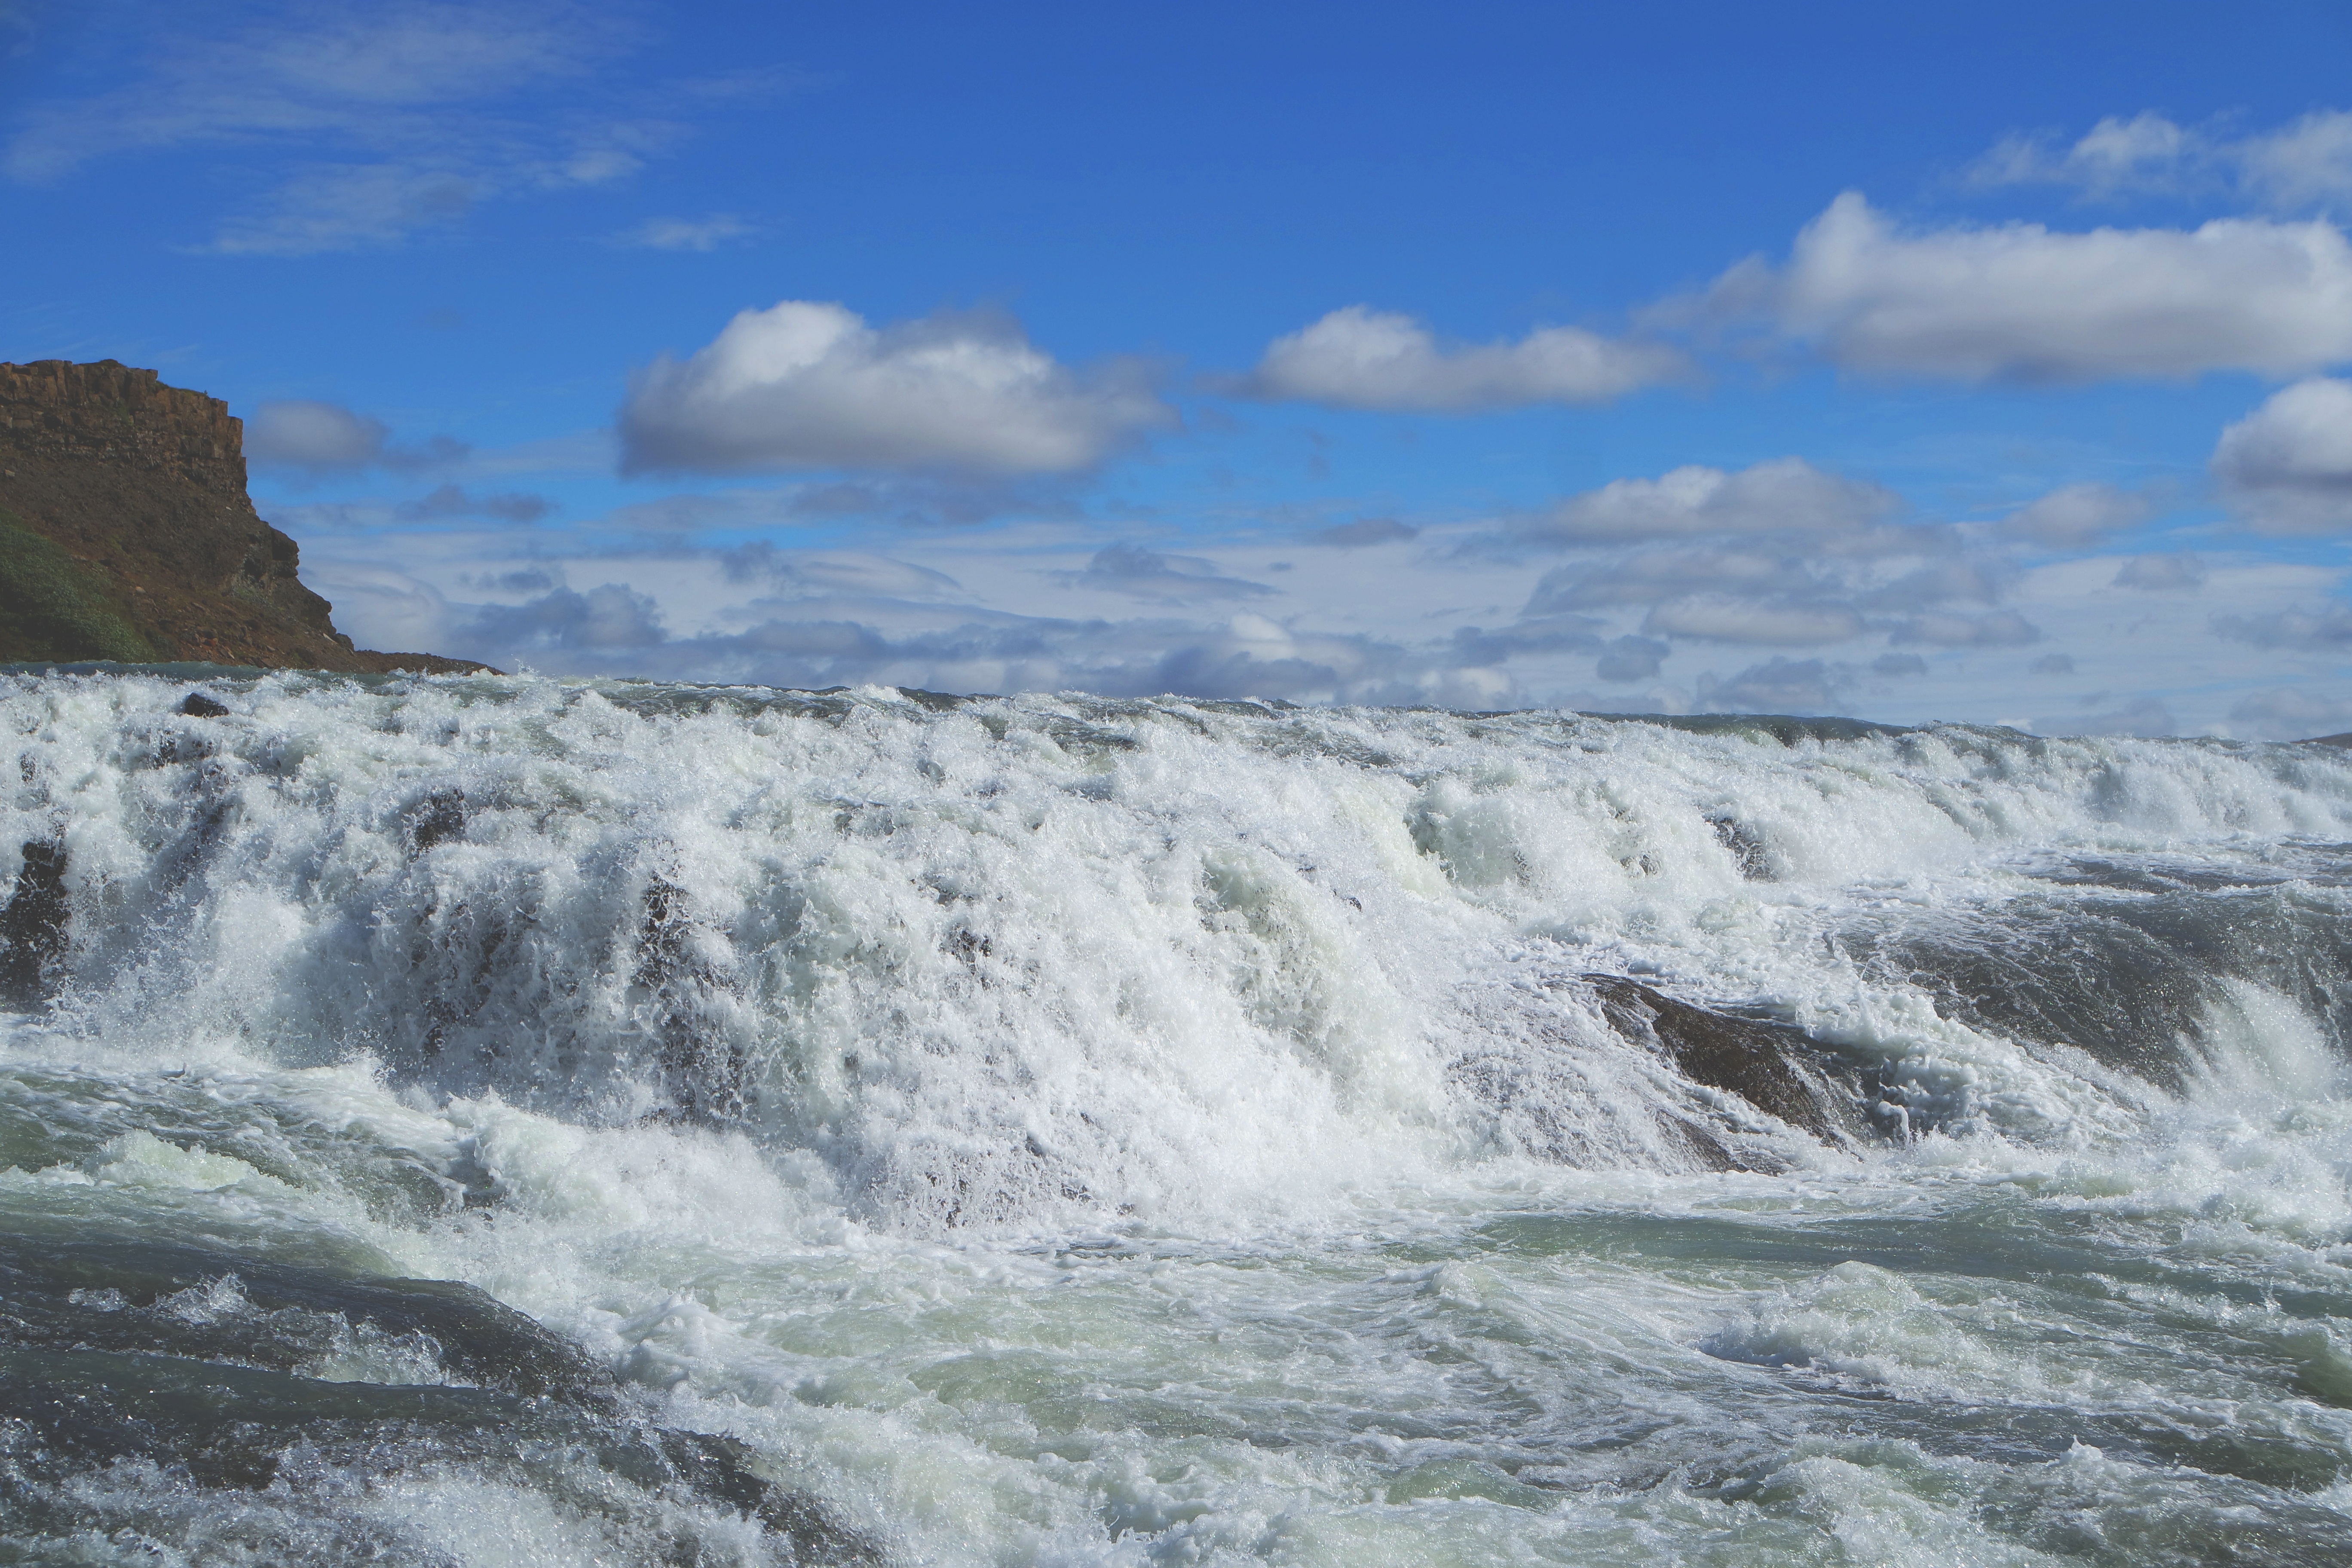
landscape, sea, coast, water, nature, rock, ocean, waterfall, shore, wave, cliff, cascade, rapid, iceland, body of water, water feature, force, gullfoss, wind wave